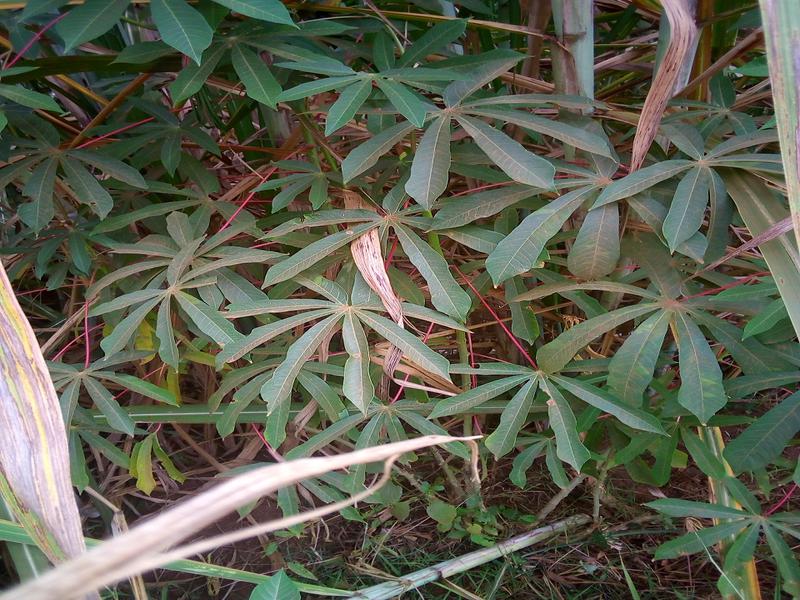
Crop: cassava
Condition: healthy